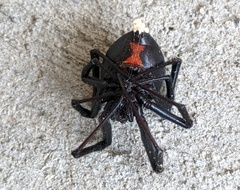
Species: Lactrodectus_hesperus